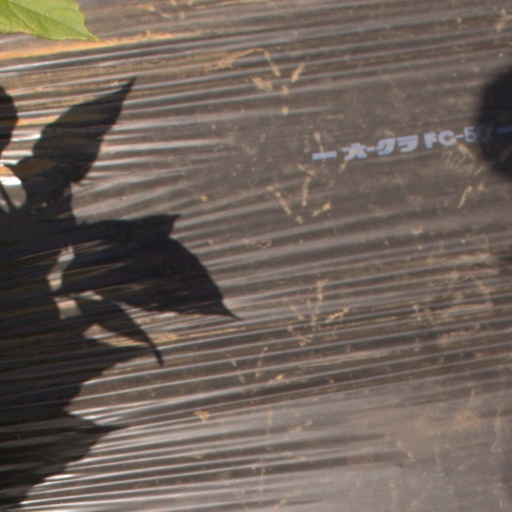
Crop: Jerusalem artichoke